London Palladium

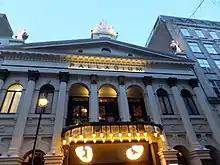
"Cats" (revival) at the Palladium in February 2015

In summer 2019, the Palladium staged the 50th Anniversary production of Andrew Lloyd Webber's and Tim Rice’ "Joseph and the Amazing Technicolor Dreamcoat". The production starred Sheridan Smith as the Narrator, Jason Donovan as the Pharaoh (having previously played the title role in the 1991 Palladium revival) and Jac Yarrow in the title role.